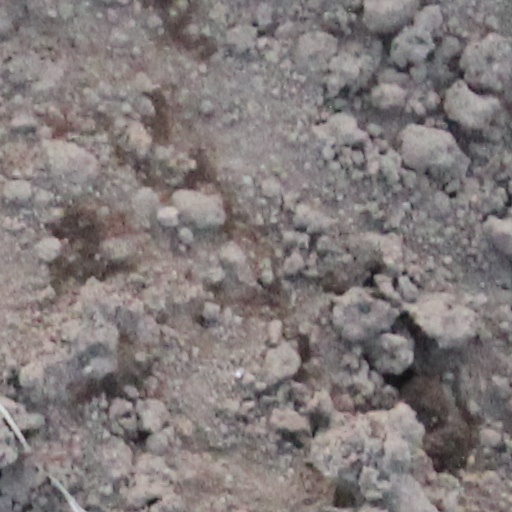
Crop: wheat